Answer in natural language. Considering the relative positions, is low brown storage unit (marked C) above or below modern black leather chair (marked B)? Choose between the following options: above or below
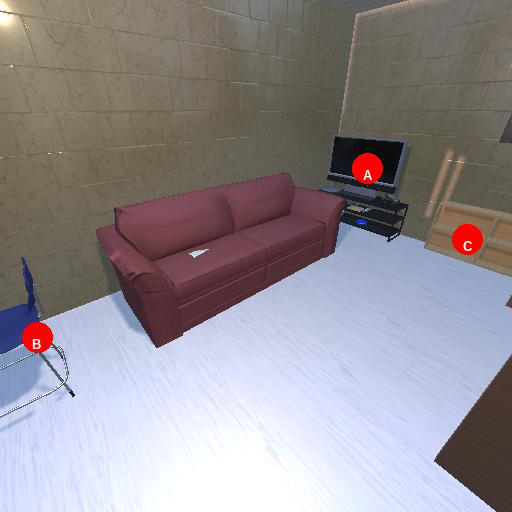
<answer>above</answer>